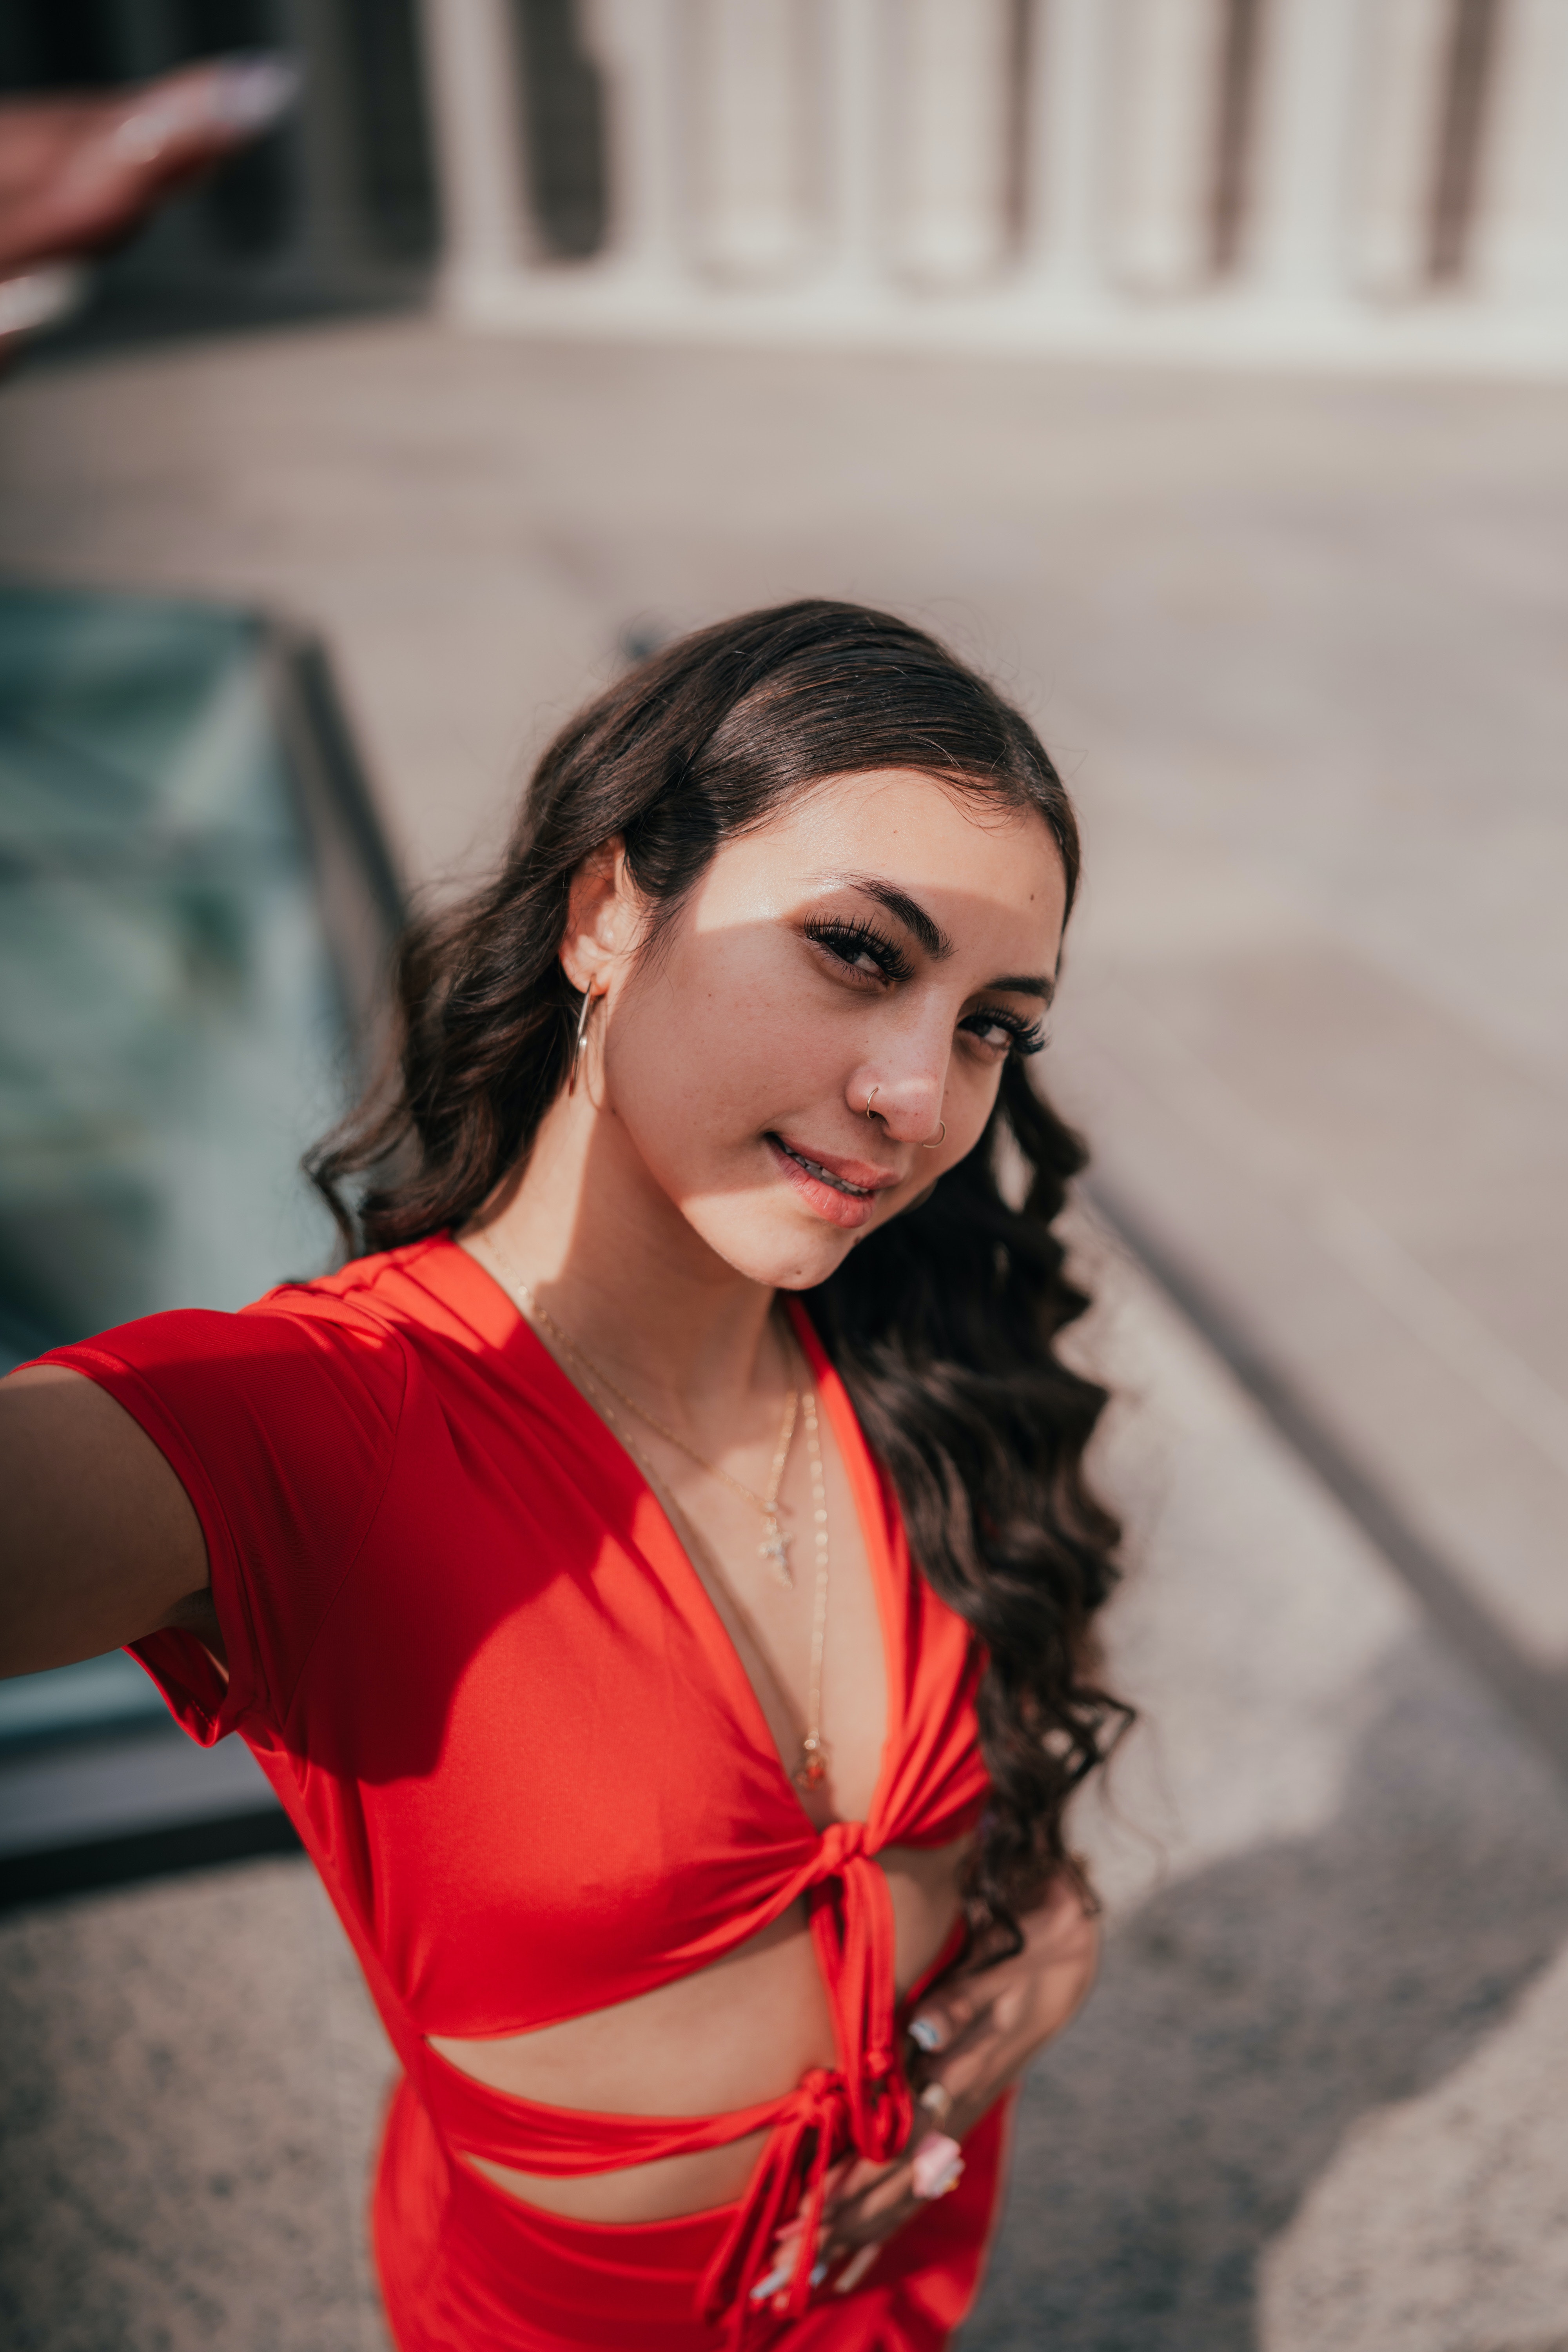
woman, face, joint, skin, lip, hairstyle, shoulder, smile, flash photography, neck, street fashion, waist, happy, thigh, fashion design, black hair, trunk, fashion model, long hair, makeover, jewellery, abdomen, human leg, electric blue, earrings, event, brown hair, navel, formal wear, magenta, automotive design, leisure, necklace, chest, sitting, portrait photography, fun, photo shoot, tradition, belt, model, tourism